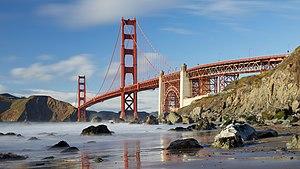
Le pont du Golden Gate est un pont suspendu américain situé dans l'État de Californie, traversant le Golden Gate, détroit par lequel la baie de San Francisco débouche dans l’océan Pacifique. Il permet ainsi de relier la ville de San Francisco, située à la pointe nord de la péninsule de San Francisco, à la ville de Sausalito, située à la pointe sud de la péninsule du comté de Marin. Financée par la Work Projects Administration, sa construction, qui se heurte à de nombreuses difficultés, débute en 1933 et s’étale sur une durée de quatre ans, pour s’achever en 1937.